Tree model

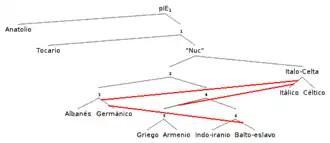
A phylogenetic network, one of many posited by the CPHL. The phylogenetic tree appear in black lines. The contact edges are the red lines. Here there are three, the most parsimonious number required to generate a feasible network for Indo-European.

Despite their care to code the best qualitative characters in sufficient numbers, the researchers could obtain no perfect phylogenies for some groups, such as Germanic and Albanian within Indo-European. They reasoned that a significant number of characters, which could not be explained by genetic descent from the group's calculated ancestor, were borrowed. Presumably, if the wave model, which explained borrowing, were a complete explanation of the group's characters, no phylogeny at all could be found for it. If both models were partially effective, then a tree would exist, but it would need to be supplemented by non-genetic explanations. The researchers therefore modified the software and method to include the possibility of borrowing.